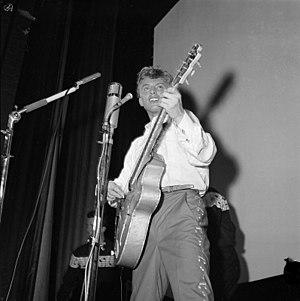
Thomas William Hicks dit Tommy Steele est un chanteur de rock et acteur britannique, né le 17 décembre 1936 à Londres, dans le quartier de Bermondsey. Il fut l'une des premières vedettes du rock 'n' roll au Royaume-Uni avec Mary Wilde, Adam Faith et surtout Cliff Richard.
L'Anglais, ou le Festival à partir de 1968, est une ancienne salle de cinéma située au numéro 26 de la voie publique Biblioteksgatan, à proximité de la place Stureplan, dans la ville de Stockholm, en Suède. Le cinéma a ouvert ses portes en juillet 1943 et a définitivement fermé en septembre 1984.
Le rock britannique désigne une variété de genres musicaux ayant émergé au Royaume-Uni. À la fin des années 1950, le rock 'n' roll, après avoir conquis les États-Unis, commence à gagner le Royaume-Uni, donnant naissance au rock britannique, parfois appelé rock anglais, même si le terme est impropre, puisqu'on rassemble communément sous ce vocable l'ensemble du rock des nations constitutives du Royaume-Uni. Des chanteurs comme Cliff Richard, Tommy Steele, Billy Fury, Marty Wilde ou Adam Faith, et des groupes aussi, comme The Shadows imposent un style très proche de celui défendu par leurs idoles américaines, non sans talent souvent.
Le rock 'n' roll est un genre musical populaire ayant émergé aux États-Unis à la fin des années 1940 et au début des années 1950, découlant directement de styles musicaux tels que le gospel, le blues, le jazz, le boogie woogie, le rhythm and blues, et la musique country. Alors que des éléments musicaux de ce qui allait devenir le rock 'n' roll peuvent être entendus dans les disques de blues des années 1920 et dans les disques country des années 1930, le genre n'a acquis son nom qu'en 1954.